Tom Simpson

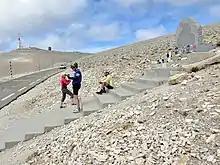
The memorial to Simpson "(pictured in 2009)" on the spot where he died on Mont Ventoux has become a pilgrimage for many cyclists.

In March he rode in the Paris–Nice. After stage two his teammate, Eddy Merckx, took the overall lead. Simpson moved into the lead the next day as part of a breakaway, missed by Merckx, which finished nearly twenty minutes ahead. Merckx thought Simpson double-crossed him, but Simpson was a passive member of the break. At the start of stage six, Simpson was in second place behind 's Rolf Wolfshohl. Merckx drew clear as the race approached Mont Faron, with Simpson following. They stayed together until the finish in Hyères, with Simpson allowing Merckx to take first place. Simpson finished over a minute ahead of Wolfshohl, putting him in the race leader's white jersey. He held the lead in the next two stages to win the race. Three days later Simpson and Merckx both raced in Milan–San Remo. Simpson escaped early in a five-rider breakaway lasting about , before Merckx won in a bunch sprint with assistance from Simpson, who finished in seventieth place. After of Paris–Roubaix, Simpson's bike was unridable and he retired from the race.